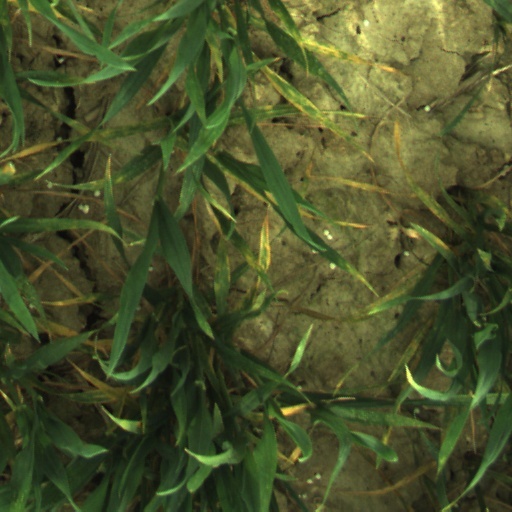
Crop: wheat